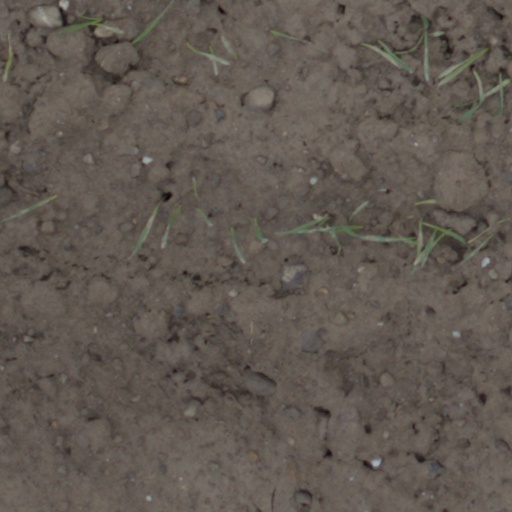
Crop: wheat